Mary Rose McGee

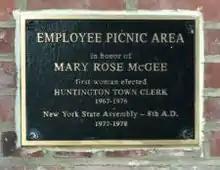
Mary Rose McGee Commemorative Plaque

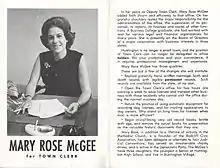
Mary Rose McGee Campaign Literature

Mary Rose McGee died on March 5, 2004. A commemorative plaque honoring her achievements stands outside of the employee picnic area at the Huntington Town Hall.